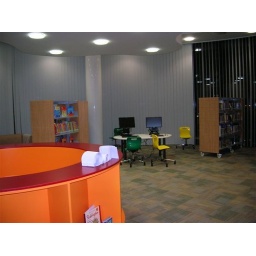
This is the new children's library - the cloud of lights isn't as noticeable in this picture...